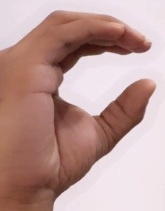
ASL sign: C